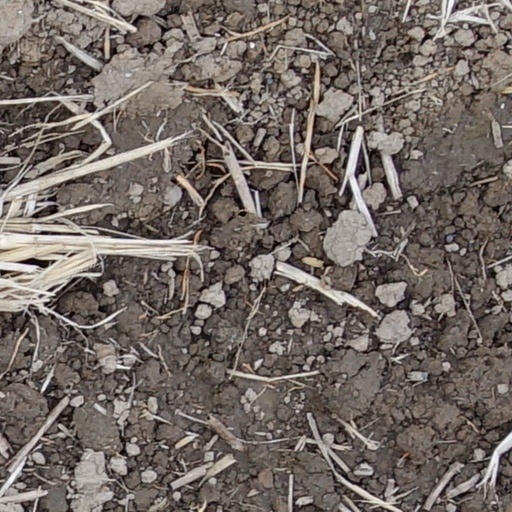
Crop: wheat